Juntos por el Cambio

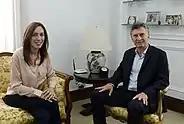
Macri and the governor-elect, Maria Eugenia Vidal

Macri, Sanz, and Carrió ran to be the nominee in the primary elections with Macri winning by a wide margin. He won the presidential election against the Kirchnerite candidate Daniel Scioli in a ballotage. In lower-level posts, Horacio Rodríguez Larreta was elected as Macri's replacement, keeping the City of Buenos Aires under coalition control. Alfredo Cornejo and Gerardo Morales became governors of Mendoza and Jujuy Provinces, respectively. María Eugenia Vidal defeated Aníbal Fernández and became the governor of the populous Buenos Aires Province, ending 28 years of Peronist control.